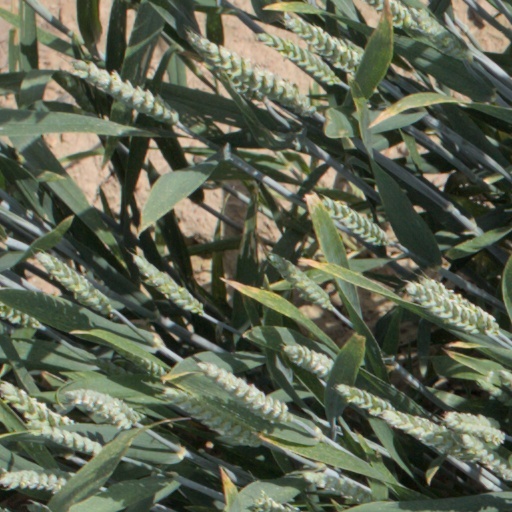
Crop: wheat